Etta Candy

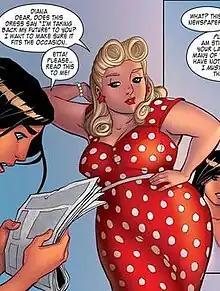
Etta Candy in "The Legend of Wonder Woman" (vol. 2) #16 (2016); art by Renae de Liz and Ray Dillon.

In her 1940s introduction, Etta Candy is a sickly malnourished woman Wonder Woman discovers at a local hospital. When next seen, Etta is transformed into a spirited, rotund young woman who has a great love of candy. When Wonder Woman asks about her new body type, Etta tells her that she was rejuvenated by eating many sweets. With her newfound confidence, Etta Candy soon after leads the fictional Beeta Lambda sorority at Holliday College and aids Wonder Woman in her adventures. First, with a hundred other Holliday girls, Etta helps Wonder Woman take over the Nazi base of Doctor Poison without endangering Steve Trevor. Throughout her adventures with Wonder Woman, Etta is known for her moxie, her love of candy, and for her trademark call ""Woo! Woo!"" (A catch-phrase derived, in part, from exclamations associated with comic actor Hugh Herbert and Curly Howard of The Three Stooges. Other versions of the character have been known to say "Woo! Woo!" and according to at least one version it is a sorority cry at Holliday College.) Other familiar characteristics included her jalopy car nicknamed Esmerelda, and a variety of sassy interjections, such as: "For the love of chocolate!"